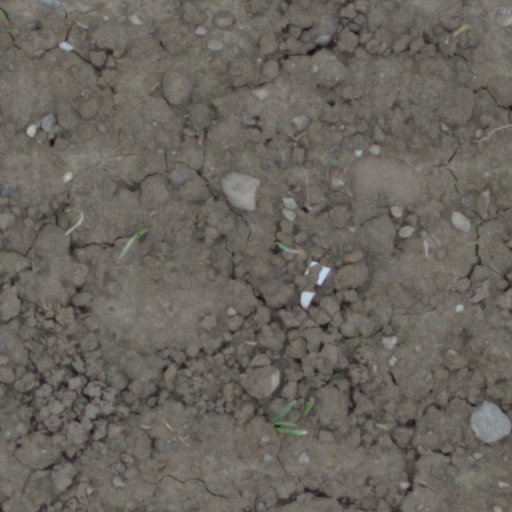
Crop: wheat